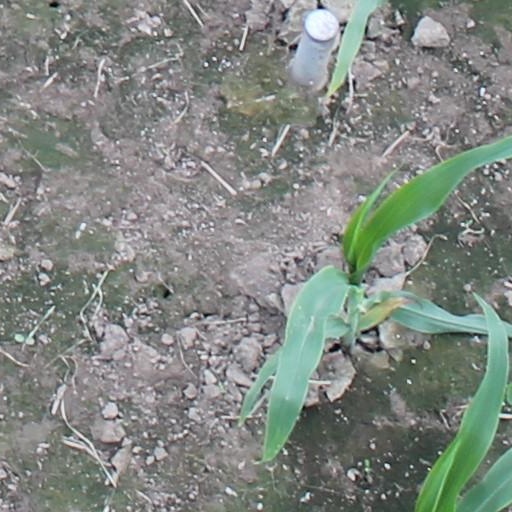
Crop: maize; corn